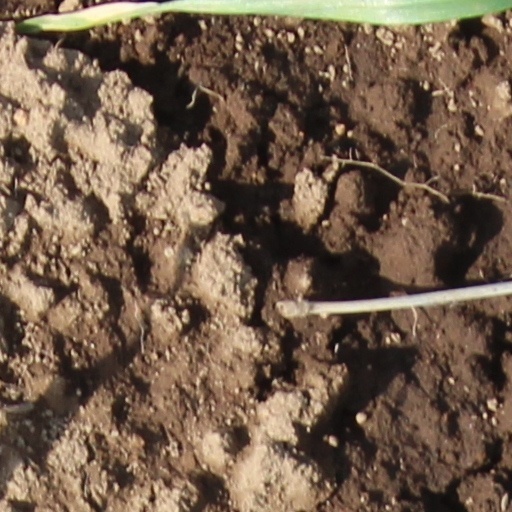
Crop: wheat